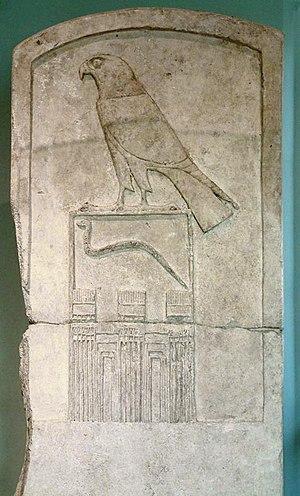
Stèle du Ouadji ou roi-Serpent (1ère dynastie) - Abydos - E 11007 - Antiquité égyptienne du Musée du Louvre
Le département des antiquités égyptiennes du musée du Louvre conserve l'une des principales collections égyptologiques mondiales en dehors du territoire égyptien, avec le Musée égyptologique de Turin et le British Museum et, en Égypte, le Musée égyptien du Caire. Son histoire remonte à l'ordonnance royale de Charles X du 15 mai 1826.
Ouadji, aussi nommé Djet, est le nom d'Horus du quatrième souverain connu de la Iʳᵉ dynastie pendant la période thinite.
L'art de l'époque thinite regroupe la production artistique des premières dynasties égyptiennes, entre -3100 et -2700.
Horus est l'une des plus anciennes divinités égyptiennes. Les représentations les plus communes le dépeignent comme un faucon couronné du pschent ou comme un homme hiéracocéphale. Son nom signifie « le Lointain » en référence au vol majestueux du rapace. Son culte remonte à la préhistoire égyptienne. La plus ancienne cité à s'être placée sous son patronage semble être Nekhen, la « Ville du Faucon ». Dès les origines, Horus se trouve étroitement associé à la monarchie pharaonique en tant que dieu protecteur et dynastique. Les Suivants d’Horus sont ainsi les premiers souverains à s'être placés sous son obédience. Aux débuts de l’époque historique, le faucon sacré figure sur la palette du roi Narmer et, dès lors, sera constamment associé au pouvoir royal.